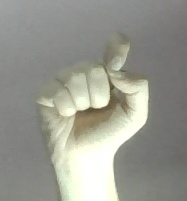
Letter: fa